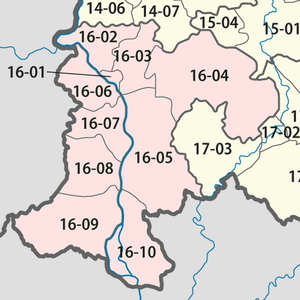
La province de Champassak est une province du sud du Laos frontalière de la Thaïlande et du Cambodge. C'est la seule à être traversée, et non simplement bordée par le Mékong. Sa capitale est Paksé.